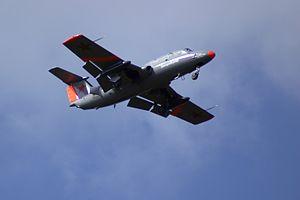
Aero Vodochody est une entreprise de construction aéronautique et automobile tchèque fondée en 1919.